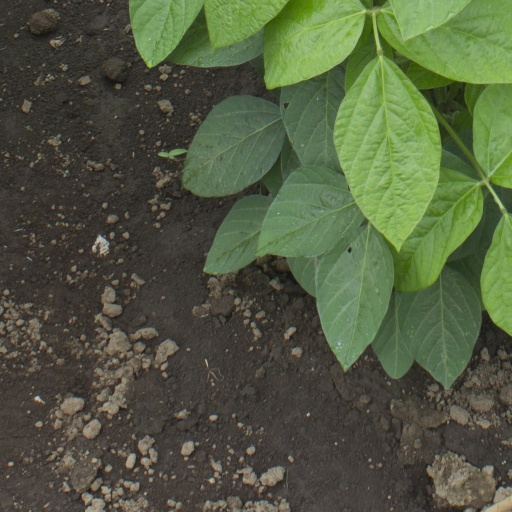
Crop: soybean